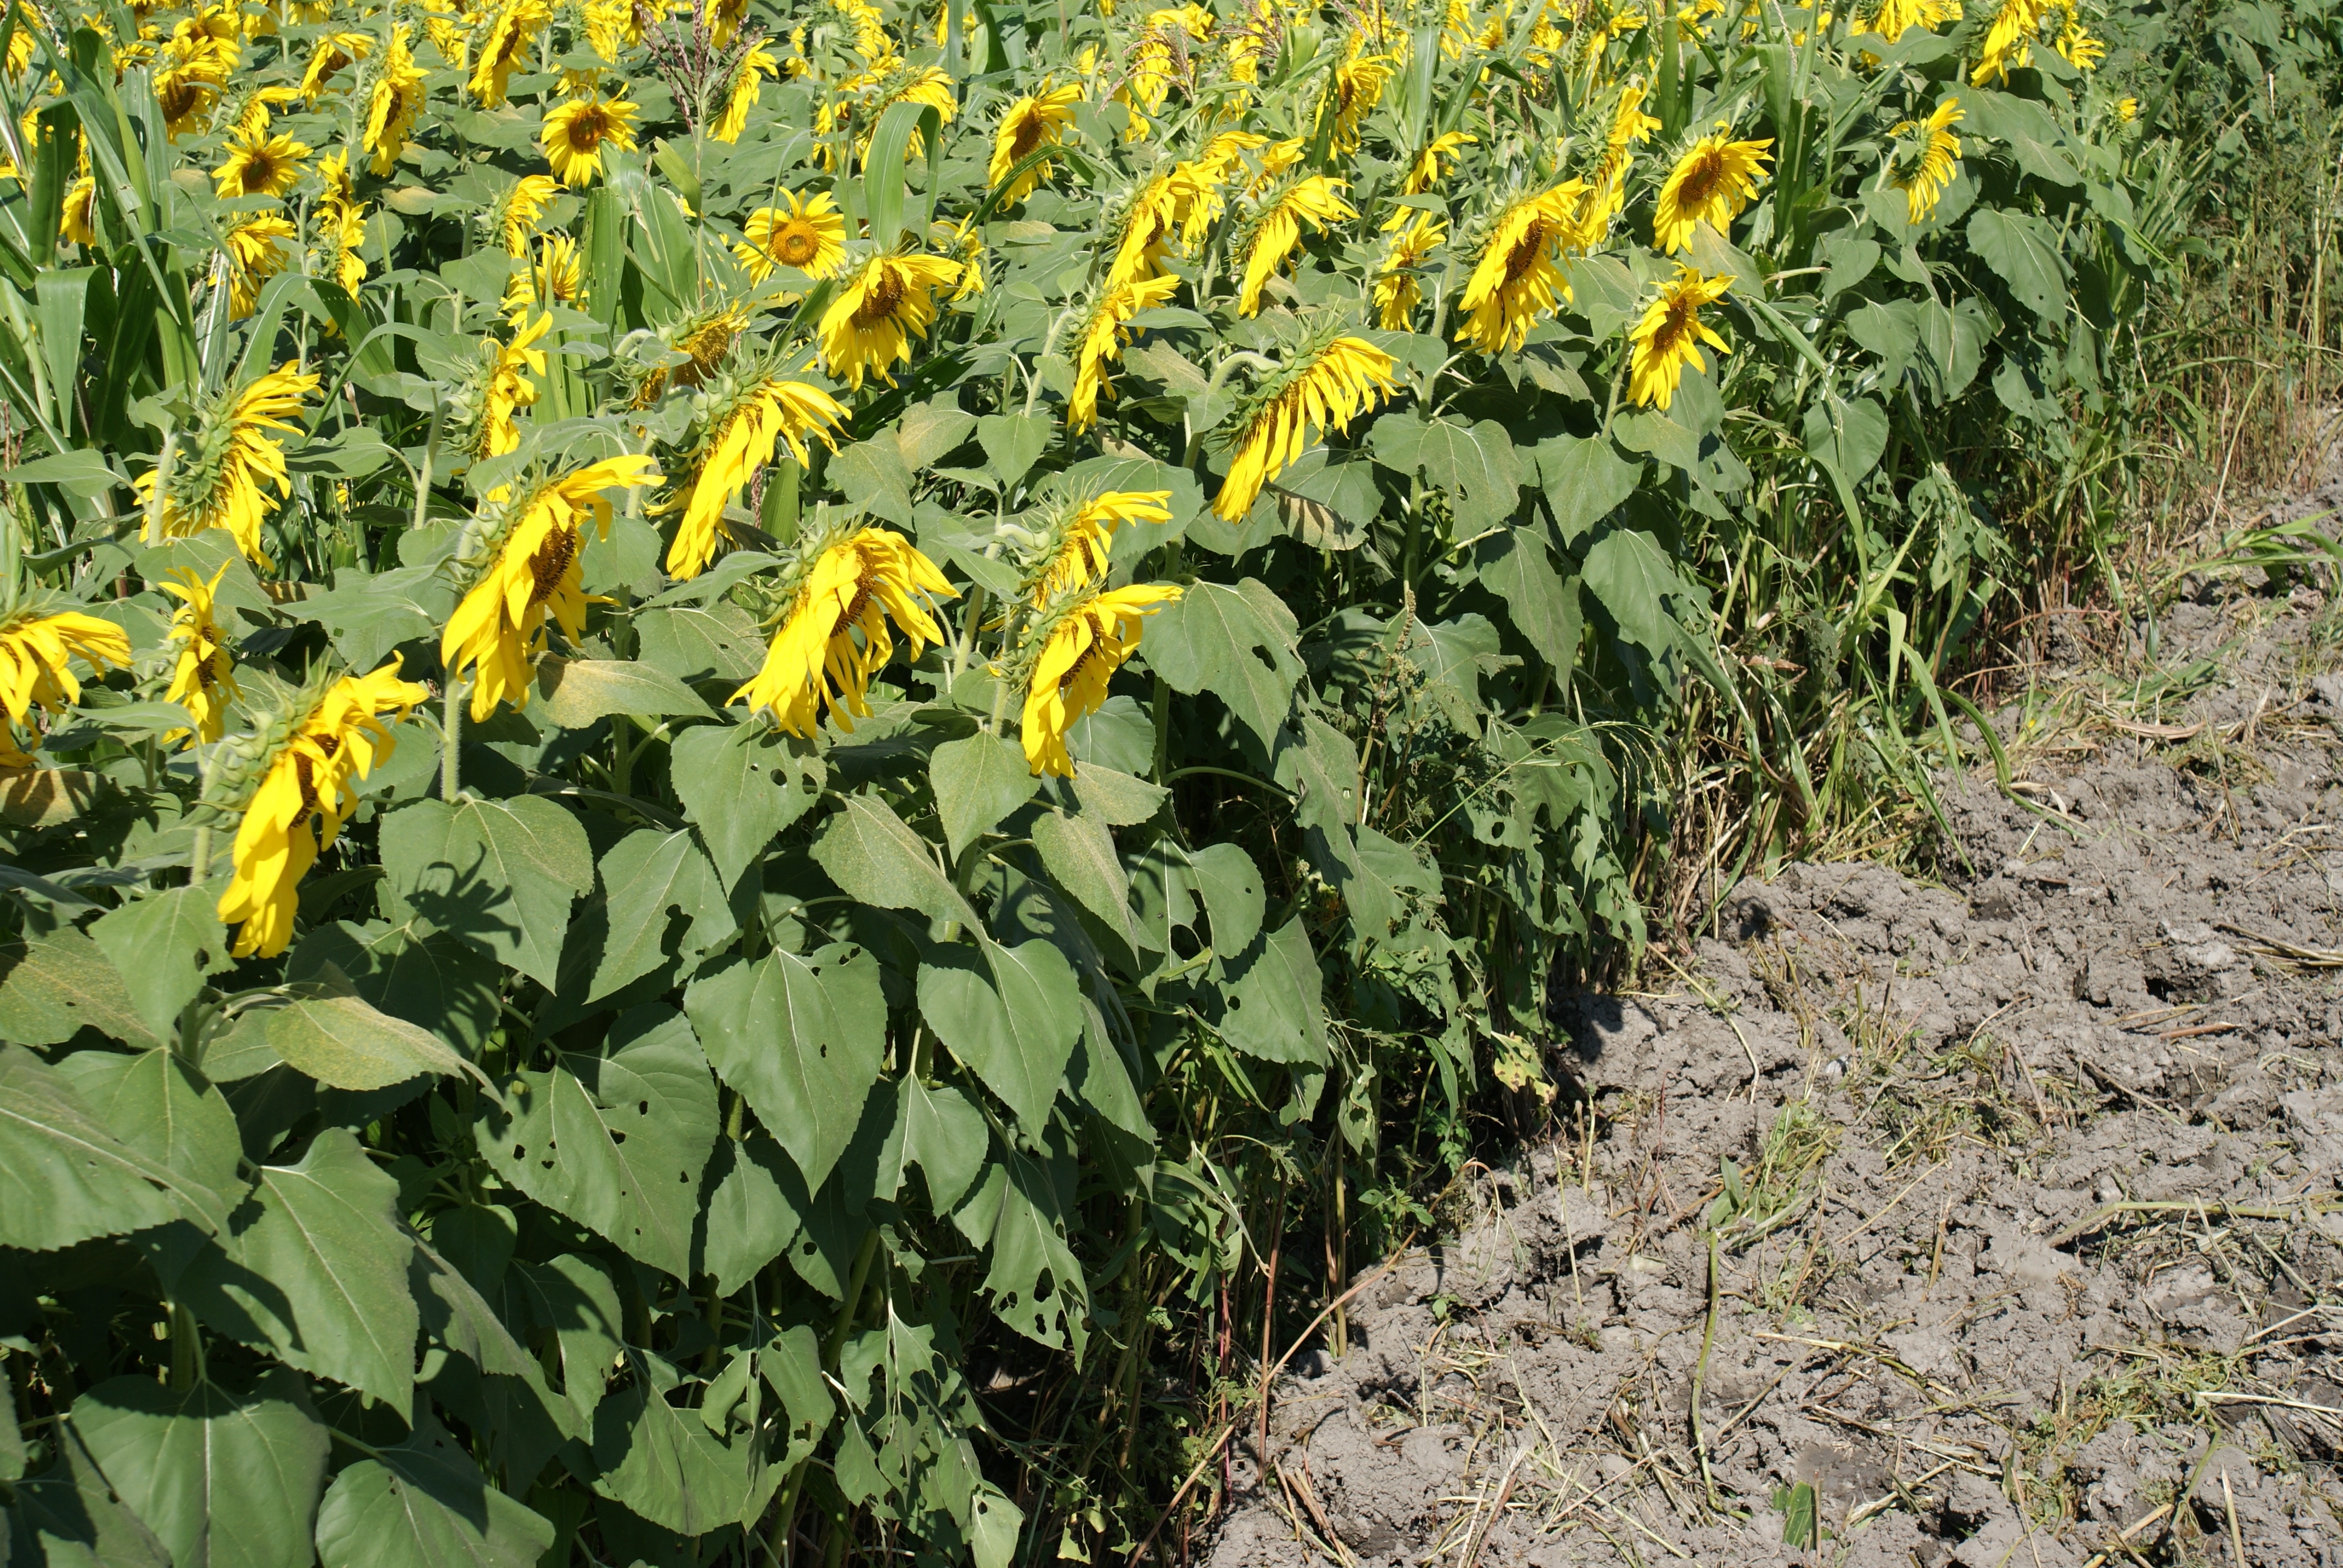
landscape, plant, field, flower, produce, crop, botany, agriculture, garden, flora, sunflower, wildflower, sunflowers, flowering plant, daisy family, annual plant, land plant